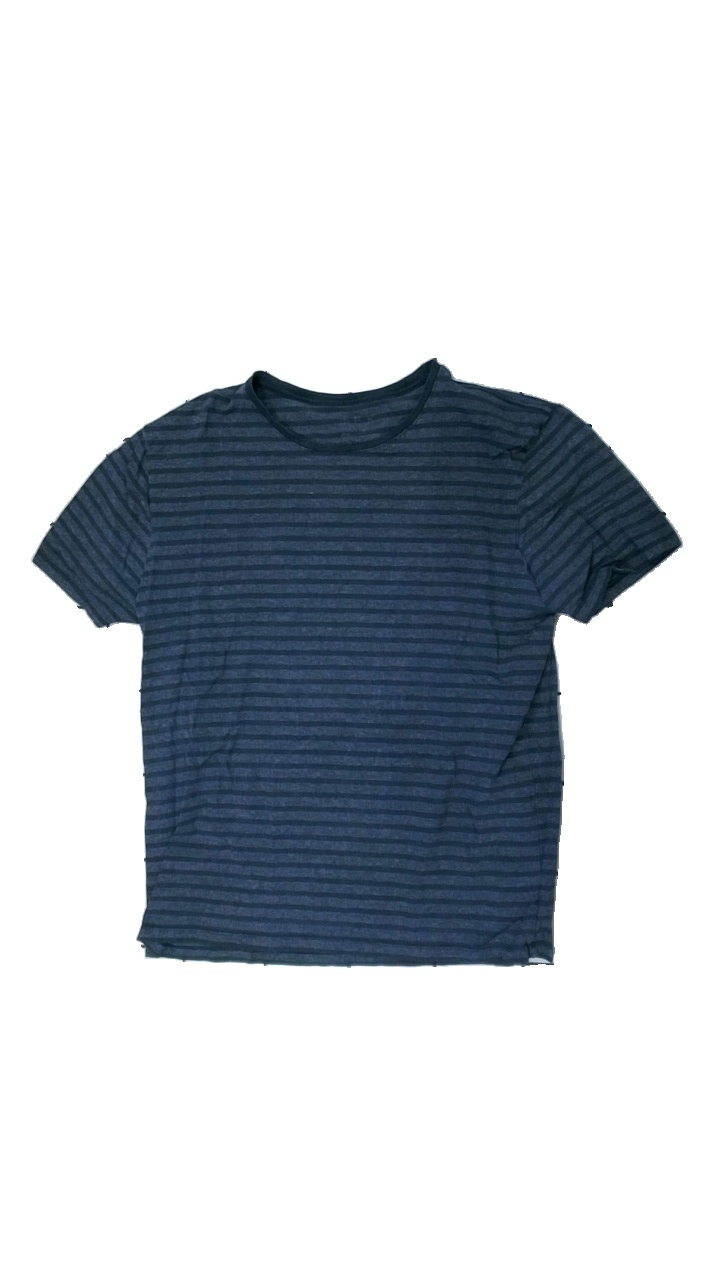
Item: T-shirt (Men)
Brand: Lfk
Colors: Blue
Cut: Regular, C-collar
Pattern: Striped
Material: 81% cotton, 19% polyester
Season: All
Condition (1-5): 3
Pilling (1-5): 3
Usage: Reuse
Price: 50-100